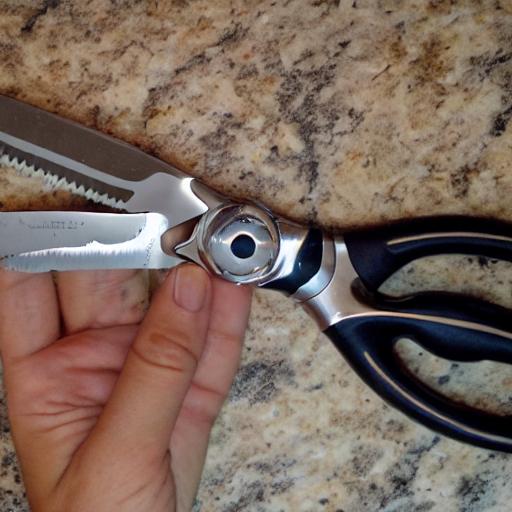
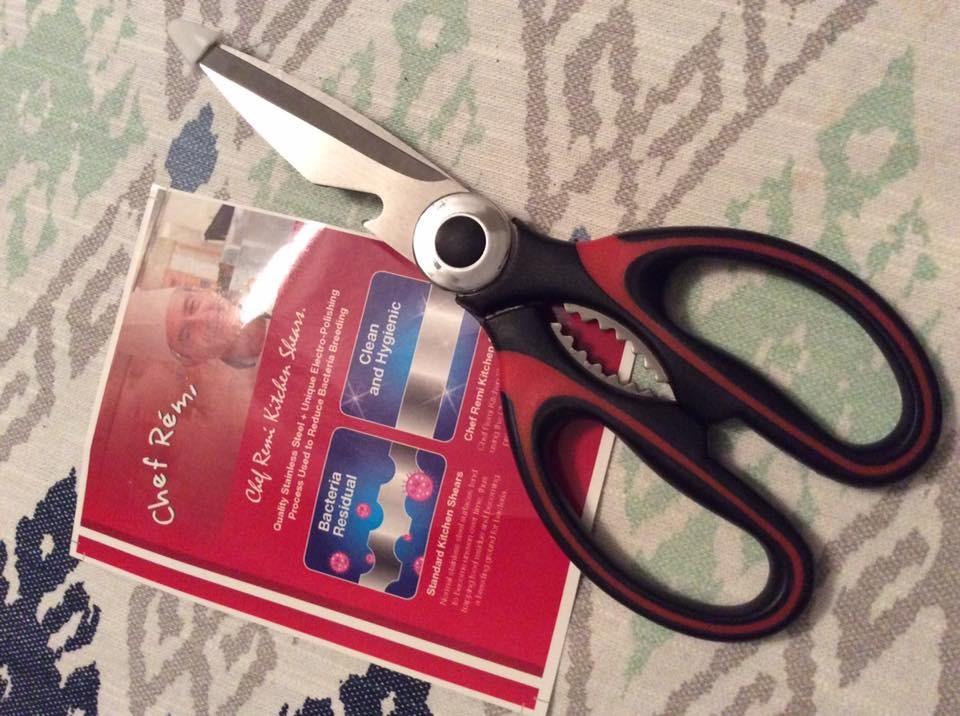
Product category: items_knife
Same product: no